Ramlösa Hälsobrunn

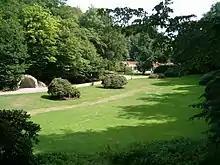
View of the Ramlosa Valley. To the left is the alkaline spring, while to the right is the Water Pavilion behind the vegetation.

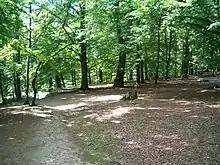
Ekebacken

The park is situated around a natural valley in the landscape, which can be said to divide the park into three different parts, a southern part consisting of the mineral spa buildings and a number of villas, the part down in the valley containing the springs and the well pavilion, and a northern part consisting of deciduous forest. The park has elements of both a French park with long shoulders and sight lines and an English park with undulating lawns.